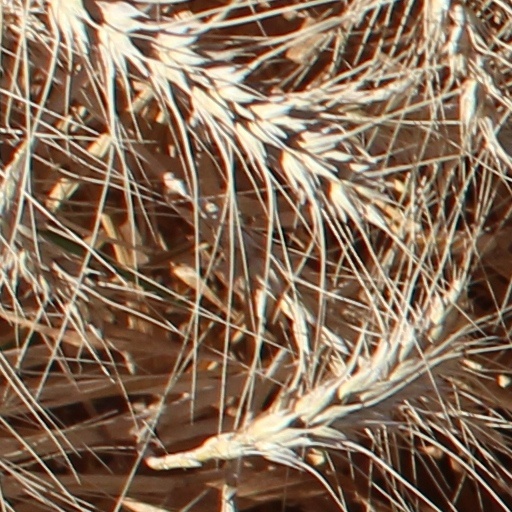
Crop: wheat